Tryggve Gran

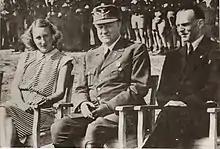
Gran (r.) with Vidkun Quisling at the annual Stiklestad rally, July 1944

A friend of Gran's, Captain Larry Carter, had bought an ex-RAF Armstrong Whitworth F.K.8 with the idea of flying it non-stop to Sweden. The F.K.8 was registered as a civil aircraft to Gran on 9 June 1920: they set off from Dover on 17 June, and arrived at Århus after several delays on 23 June. News came from Norway that the O/400 had been repaired in Kjeller after the winter, and they changed the plan to be the first to fly from Kristiania to Stockholm. Crossing the Skaggerak they arrived in Kjeller in the early hours of 25 June. The final leg of the journey continued in the permanent twilight of the night of 24-25 June 1920, when Carter and Gran flew from Kjeller to Stockholm in slightly over 2½ hours: they thus became the first to fly (somewhat indirectly) from London to Stockholm. The Handley Page O/400 arrived from Norway the next evening. A return race was planned, and on 30 June Gran and Carter took off. However, the engine caught fire over Örebro, and after a forced landing they extinguished the fire. On taking off again, however, the F.K.8 nosed over and was wrecked although the pair of flyers received only relatively minor injuries.